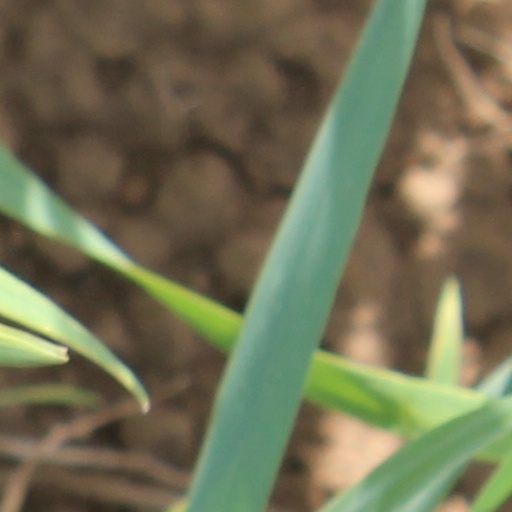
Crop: wheat